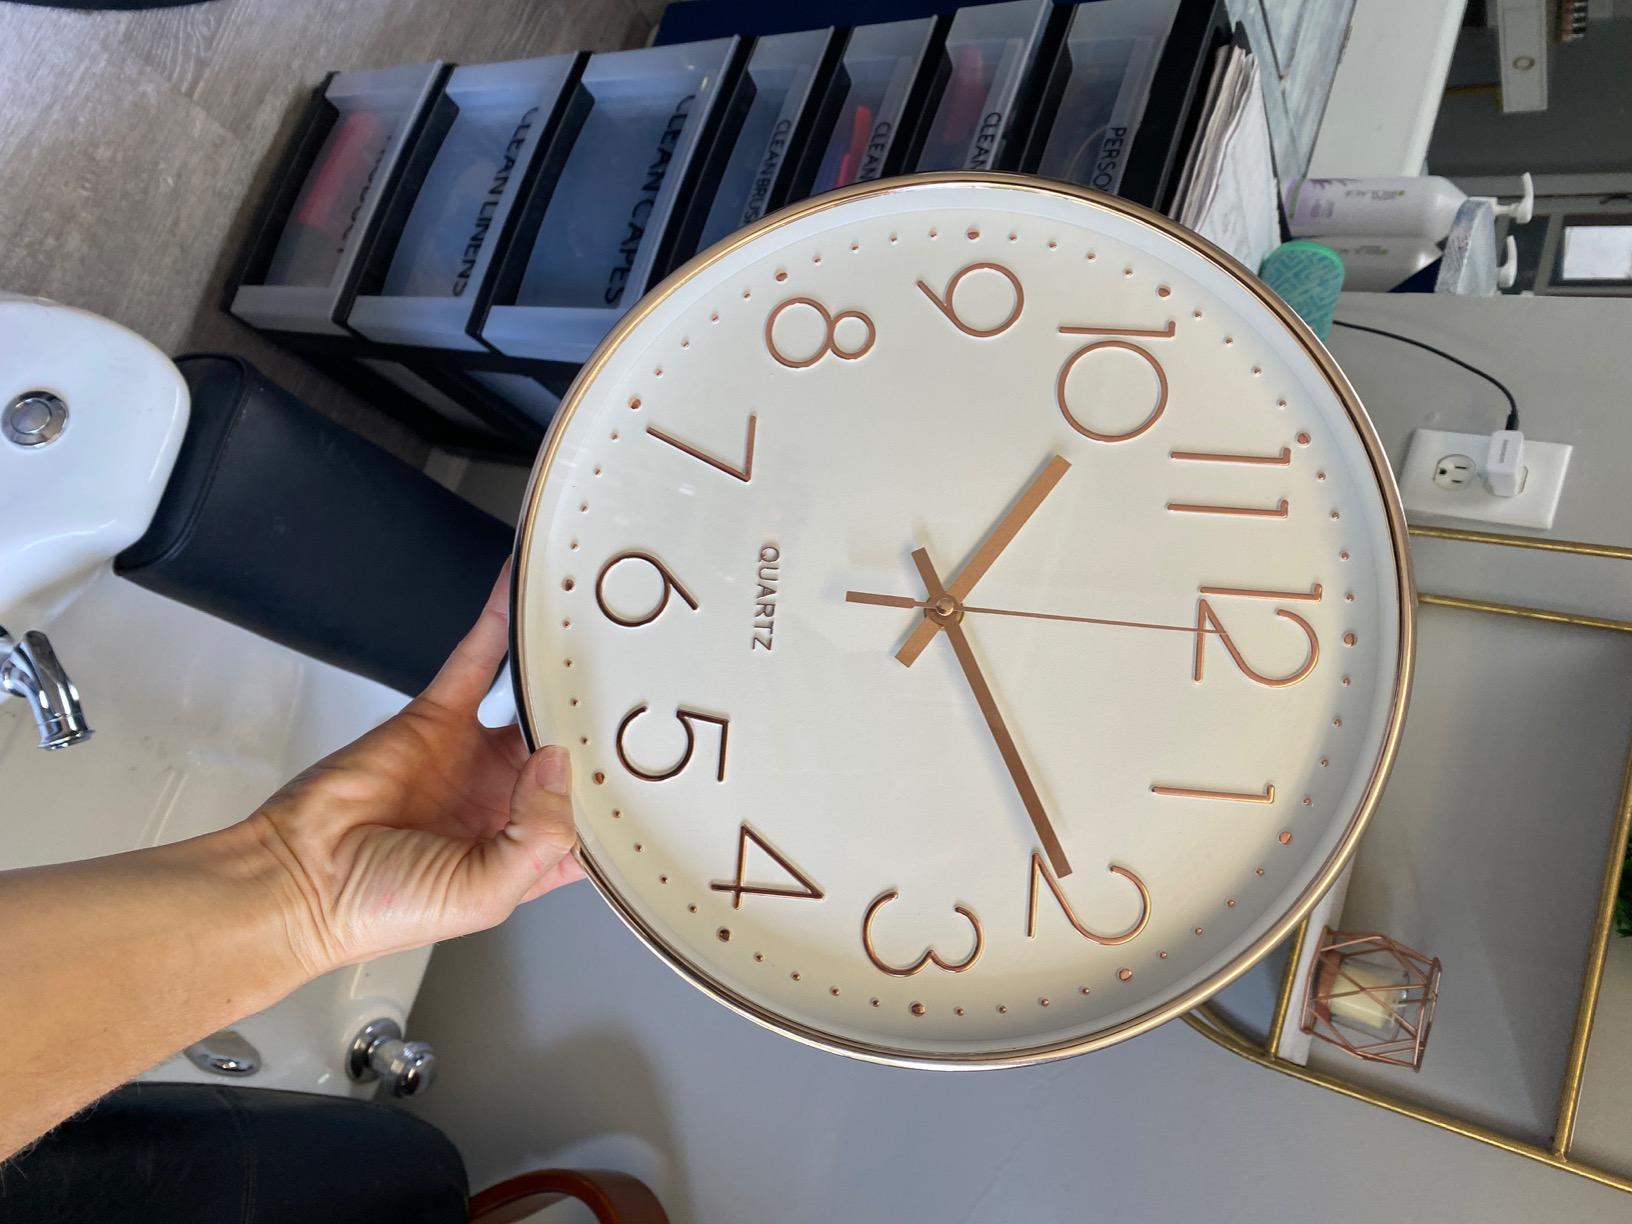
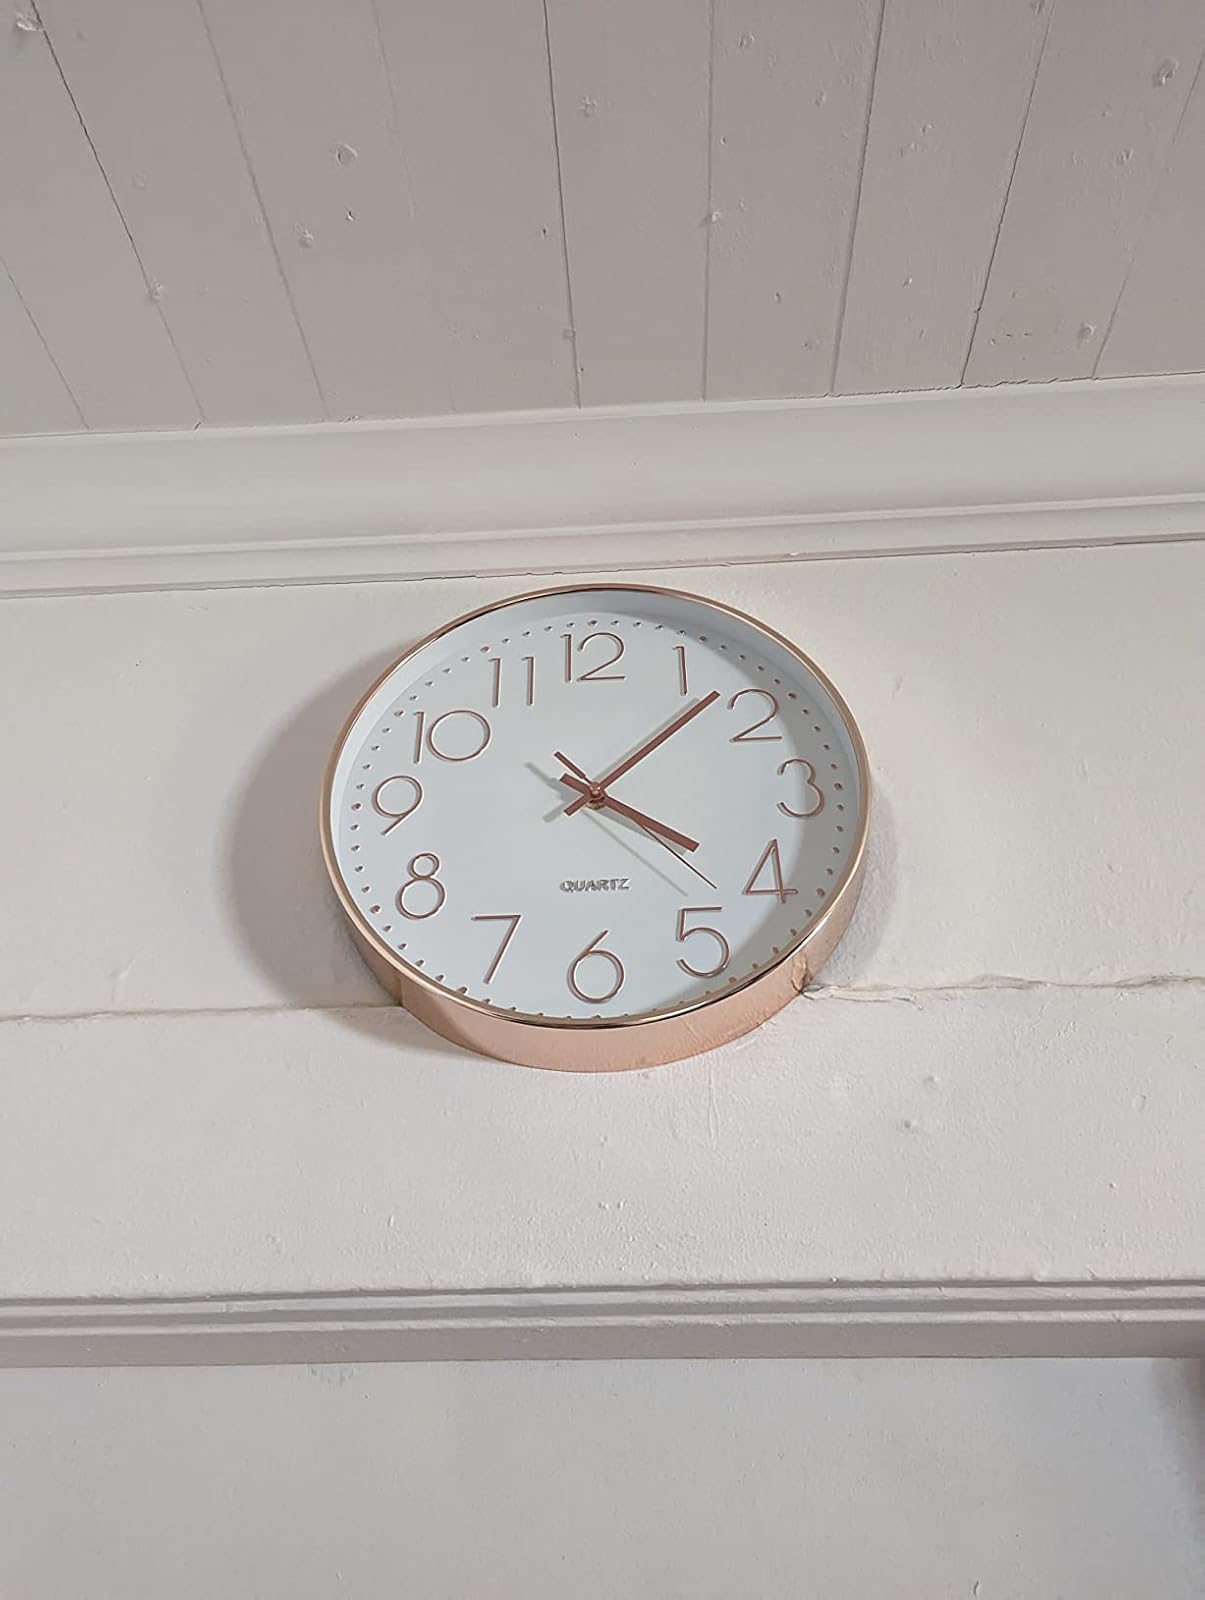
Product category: clock
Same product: yes